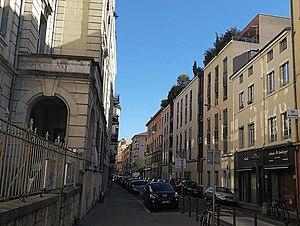
Rue de Saint-Cyr à Vaise
Vaise est un quartier de Lyon, situé en bord de Saône, au pied du plateau de la Duchère, au nord-ouest de la ville. Ancienne commune du département du Rhône, Vaise a été rattachée à Lyon le 24 mars 1852, formant une partie du 5ᵉ arrondissement avant de s'en détacher pour appartenir au 9ᵉ arrondissement lors de sa création, le 12 août 1964.